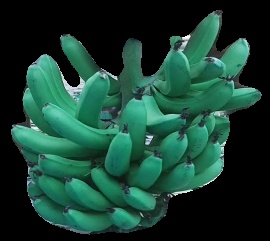
Variety: pachbale
Grade: grade3